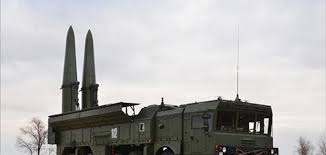
Label: Iskander